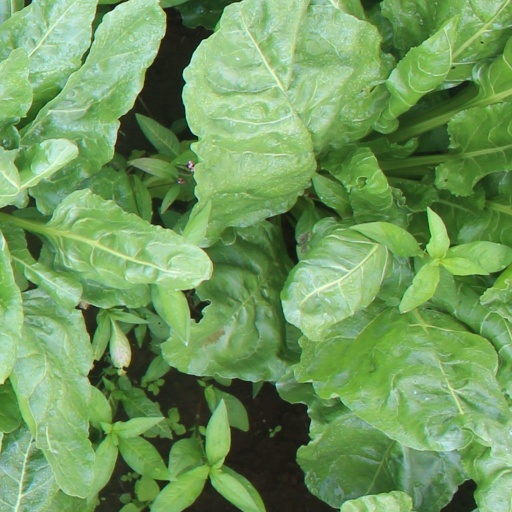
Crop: sugar beet